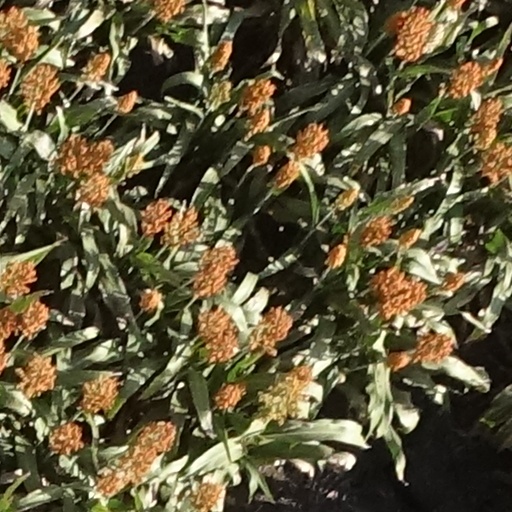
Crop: sorghum